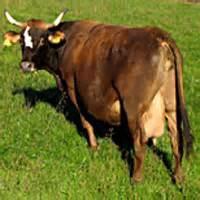
cow